Asceticism

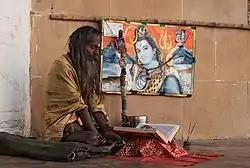
A "sādhu" in yoga position with pictures of Shiva, reading a book in Varanasi, Northern India

Asceticism is found in both non-theistic and theistic traditions within Indian religions. The origins of the practice are ancient, and a heritage shared by the three major Indian religions: Buddhism, Hinduism, and Jainism. They are referred by many names such as Sadhu, Pravrajita, Bhikshu, Yati etc.